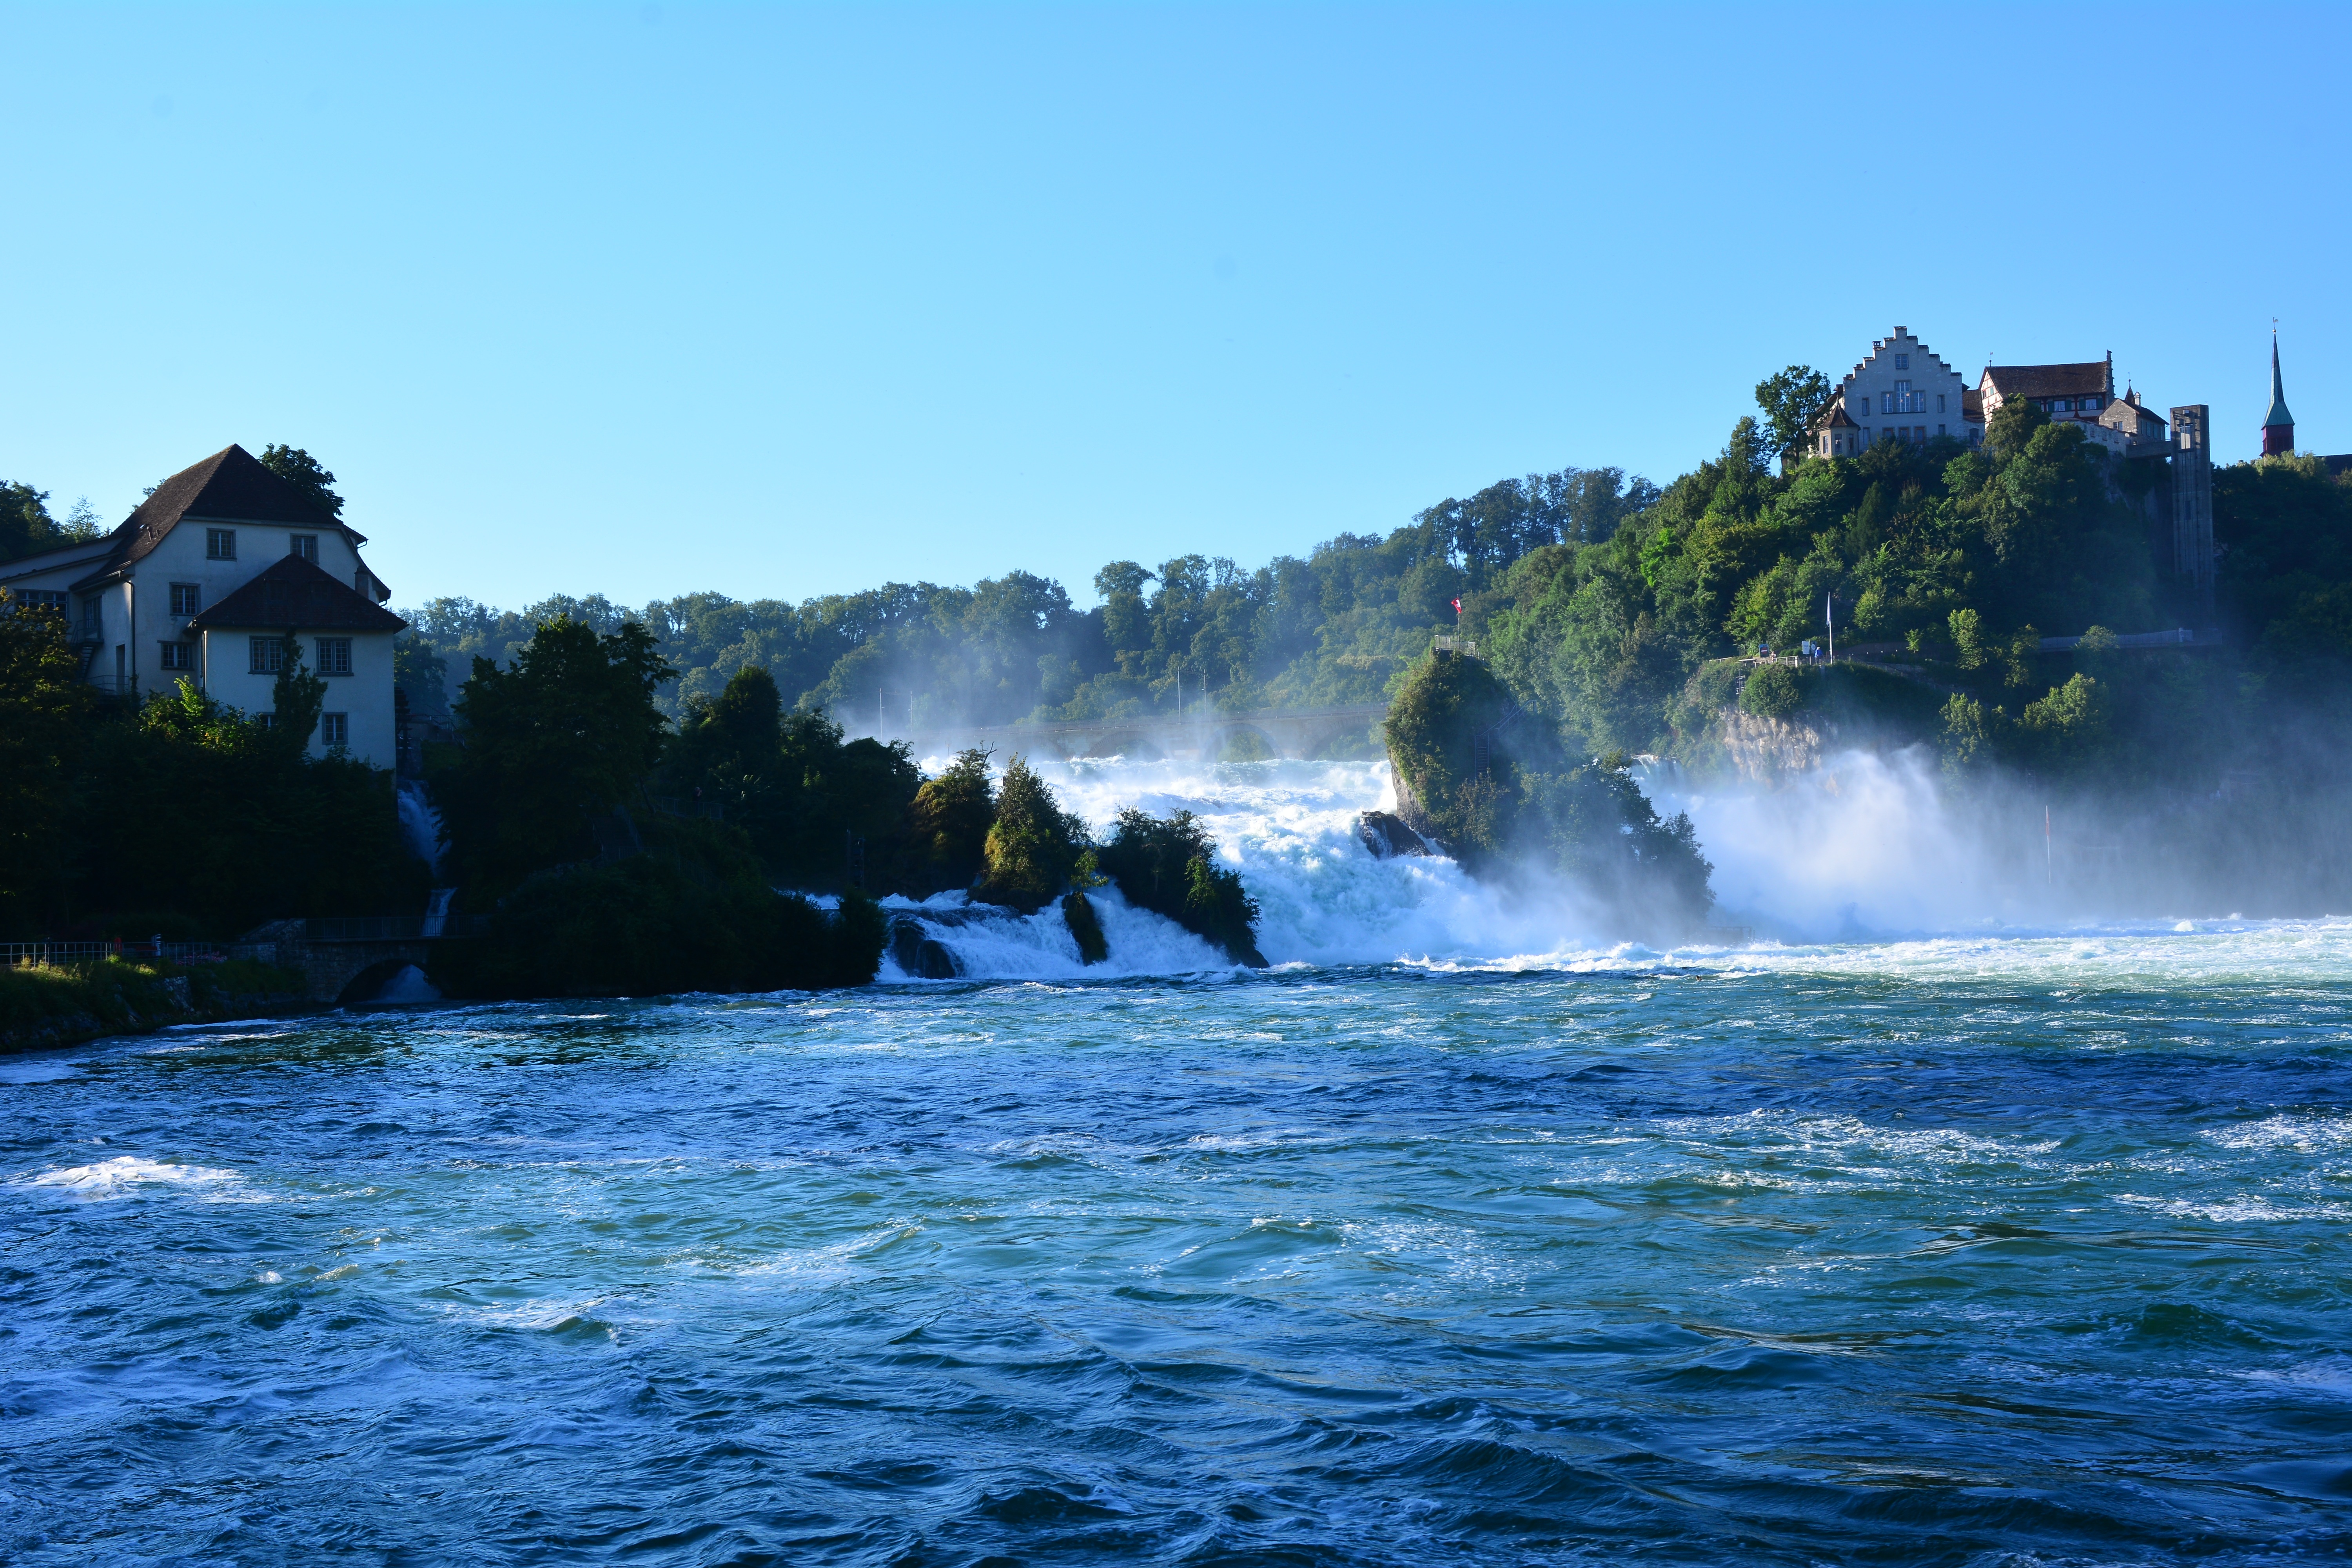
sea, coast, water, nature, forest, rock, ocean, waterfall, white, fall, shore, wave, river, panorama, vacation, cliff, environment, europe, stream, cove, green, flow, cascade, flowing, bay, rapid, castle, landmark, sightseeing, blue, terrain, body of water, waterflow, power, boating, swiss, switzerland, big, wonder, famous, huge, rhine, schaffhausen, rheinfall, cape, roaring, rhein, neuhausen, largest, rhinefalls, wind wave